Air Bagan Flight 011

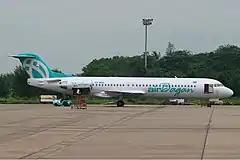
XY-AGC, the Fokker 100 involved in the accident, photographed in 2005

Air Bagan Flight 011 was a scheduled domestic passenger flight of a Fokker 100 twinjet from Yangon to Heho, Myanmar. On 25 December 2012, the aircraft crash-landed short of the runway at Heho Airport in fog, coming to a stop in a paddy field and bursting into flames. One of the 71 people on board and a motorcyclist on the ground were killed and more than 10 people were injured.